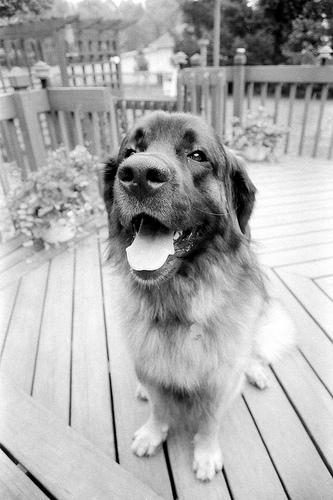
Breed: leonberger